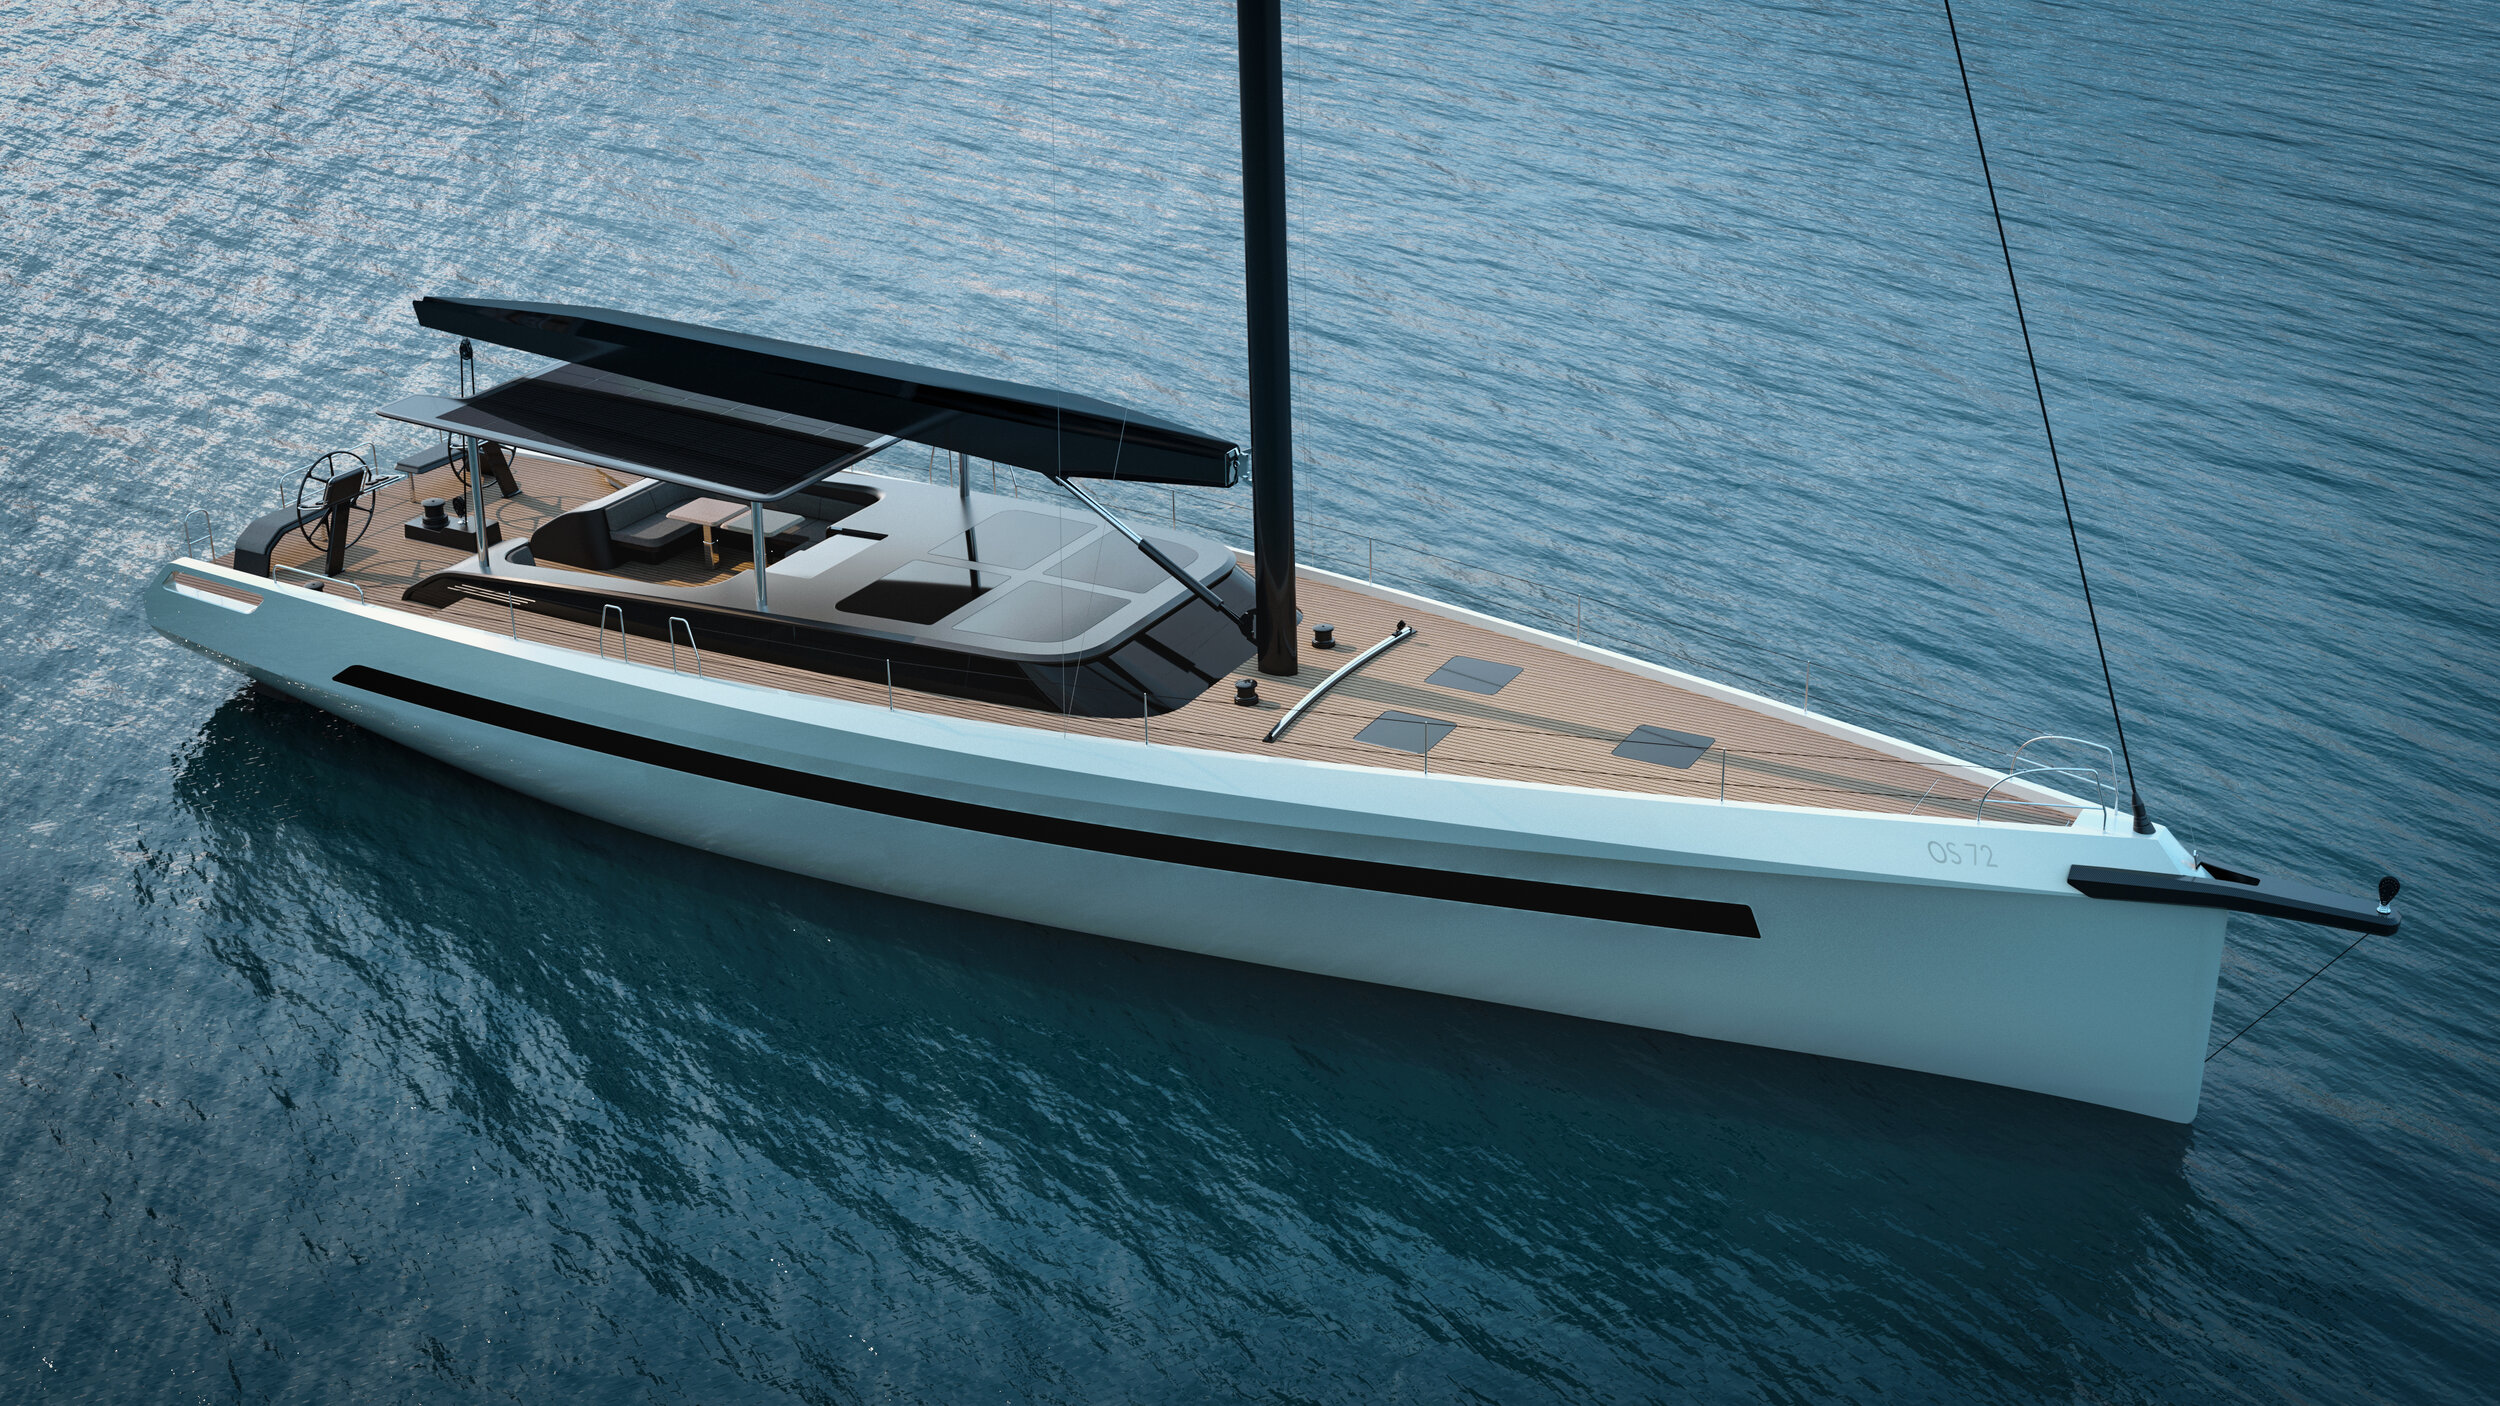
Vehicle type: Ships